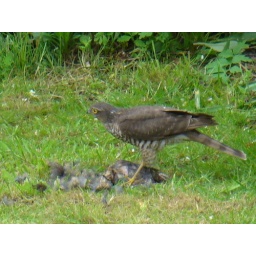
There's a sparrow hawk in my garden eating a house sparrow!